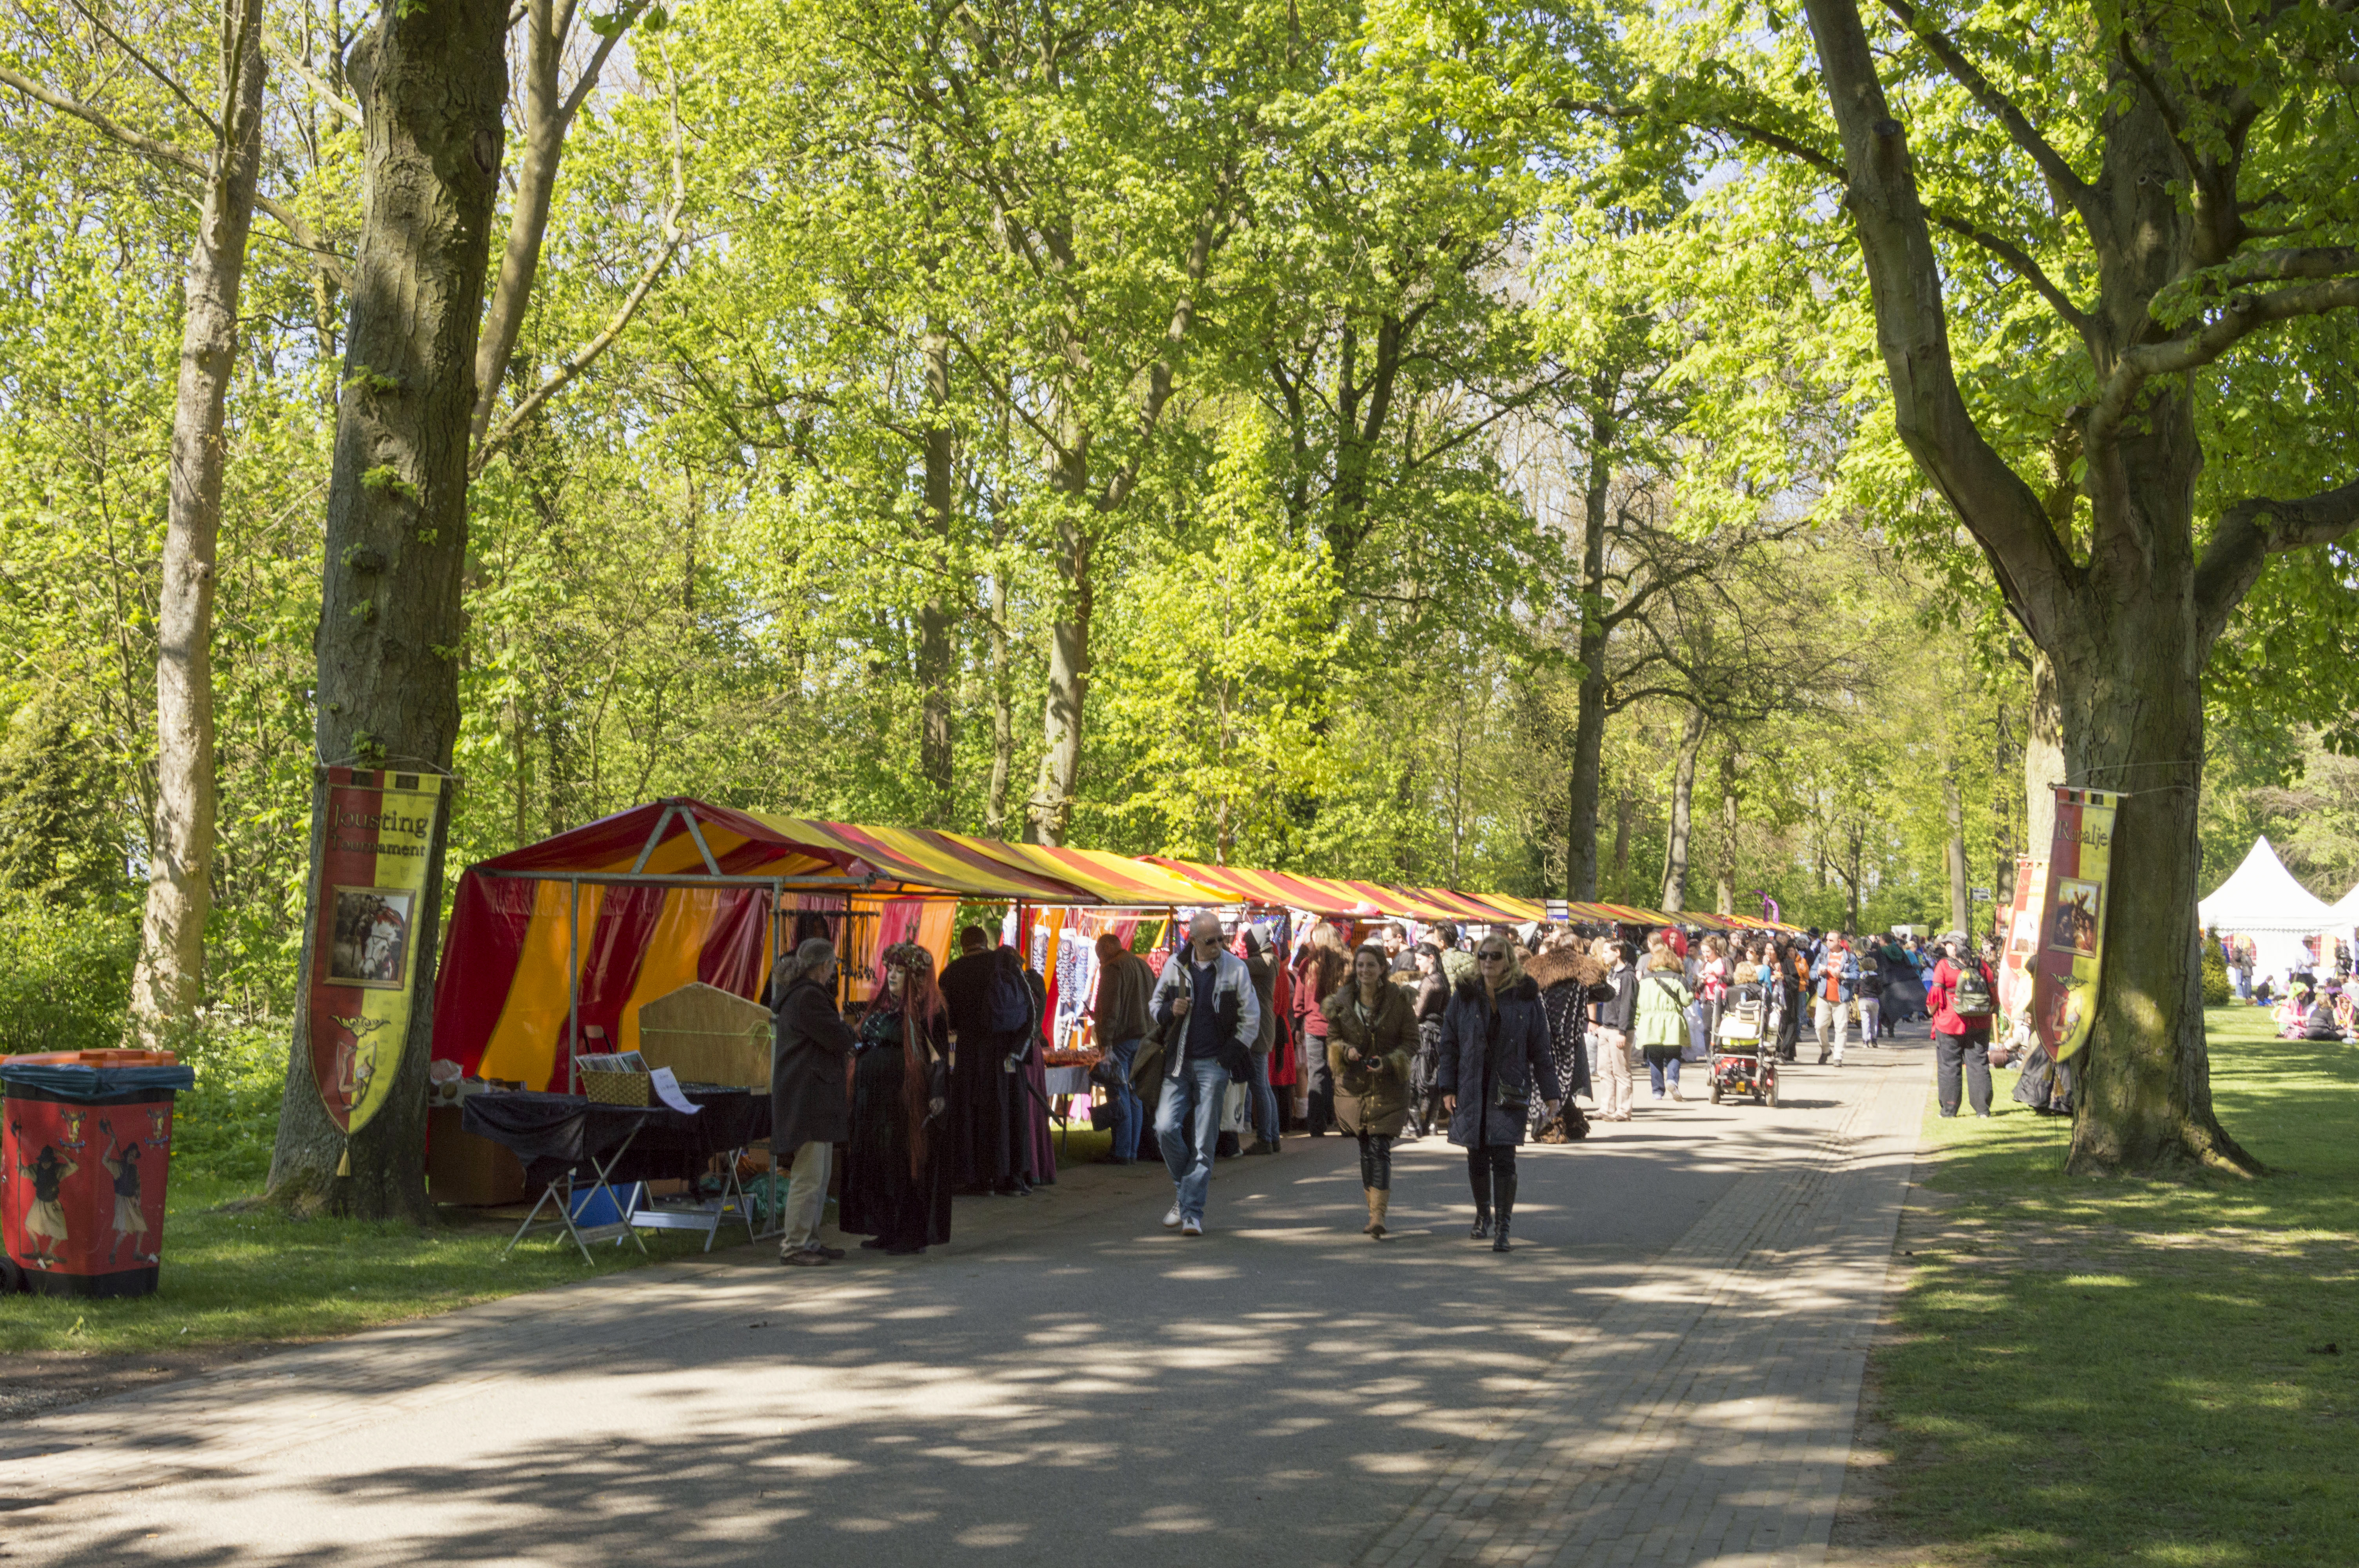
outdoor, people, photography, van, city, photo, nikon, public space, cosplay, holland, festival, nederland, netherlands, de, fun, dutch, outdoorphotography, picture, photograph, fotos, foto, fotografie, pd, event, costume, kasteel, paulvandevelde, pdvandevelde, padagudaloma, dordrecht, nederlandinfotos, eventphotography, evenementenfotografie, pvdvfotografie, pdvandeveldedordrecht, nederlandsefotografie, dutchphotogaraphy, totallydutch, fotografienederland, hollandsefotografie, fotografieholland, velde, haarzuilens, dehaar, elfia, eff, kasteeldehaar, elffantasyfair, elfiahaarzuilens, elfia2014, eff2014, human settlement, paulvandeveldedordrecht